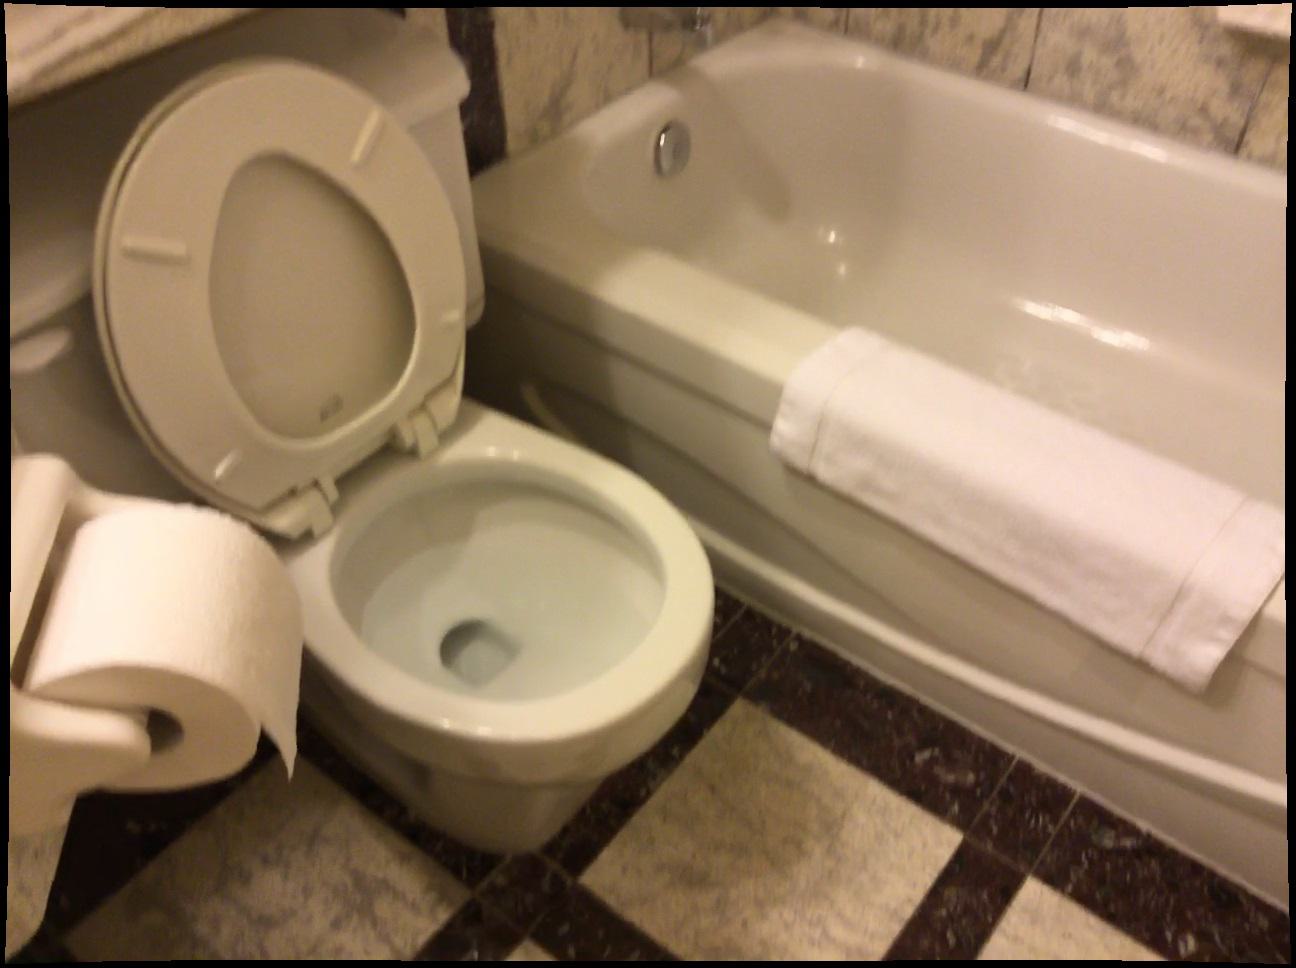
Question: Is the toilet left of the soap dish from the world's perspective? Final answer should be yes or no.
Answer: Yes